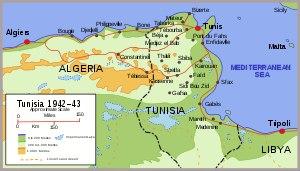
Les Corps francs d'Afrique sont un corps de volontaires français dont l'histoire s'enracine en Afrique du Nord après le débarquement américain en AFN. Leur durée d'existence assez éphémère - qu'il se soit agi d'une unité expérimentale ou d'une erreur des autorités militaires et politiques - ne doit pas faire oublier que ces hommes se sont battus. Ils ont marqué le renouveau de l'armée d'Afrique qui a entrepris la reconquête de la France avec la 2ᵉ DB et la 1ʳᵉ DFL issues des Forces françaises libres.